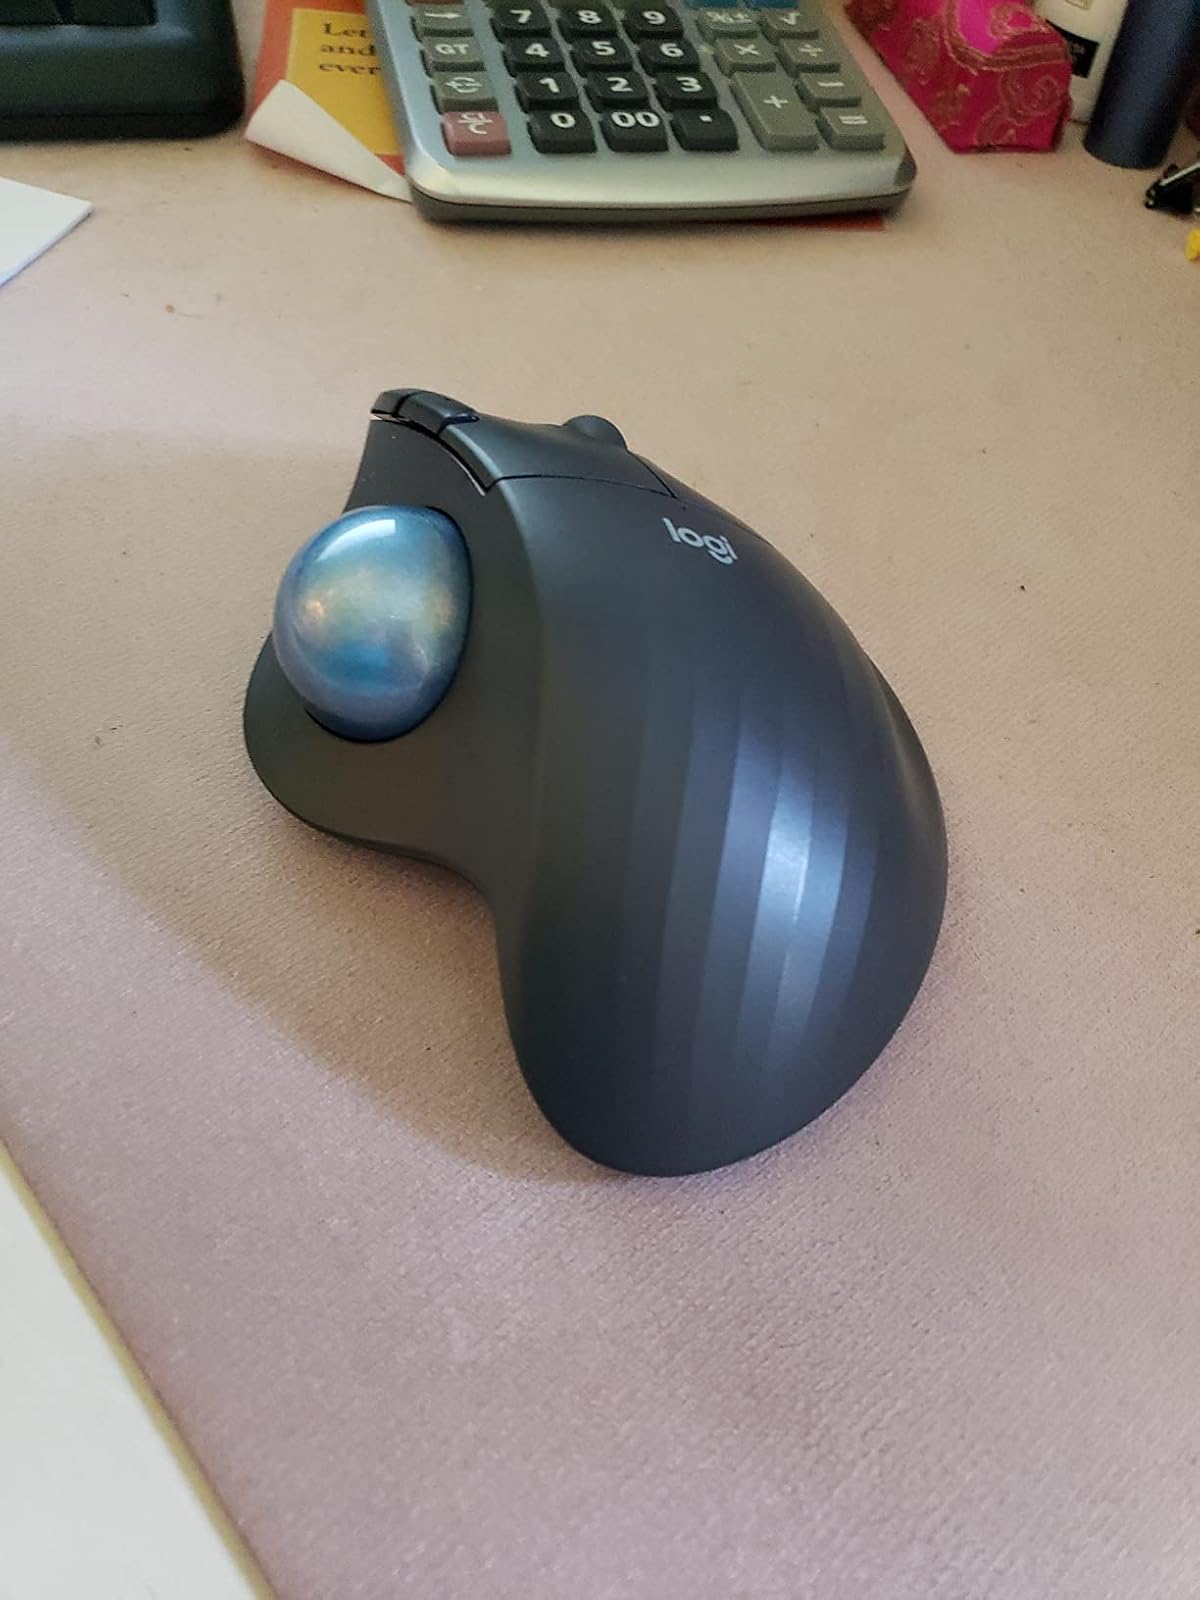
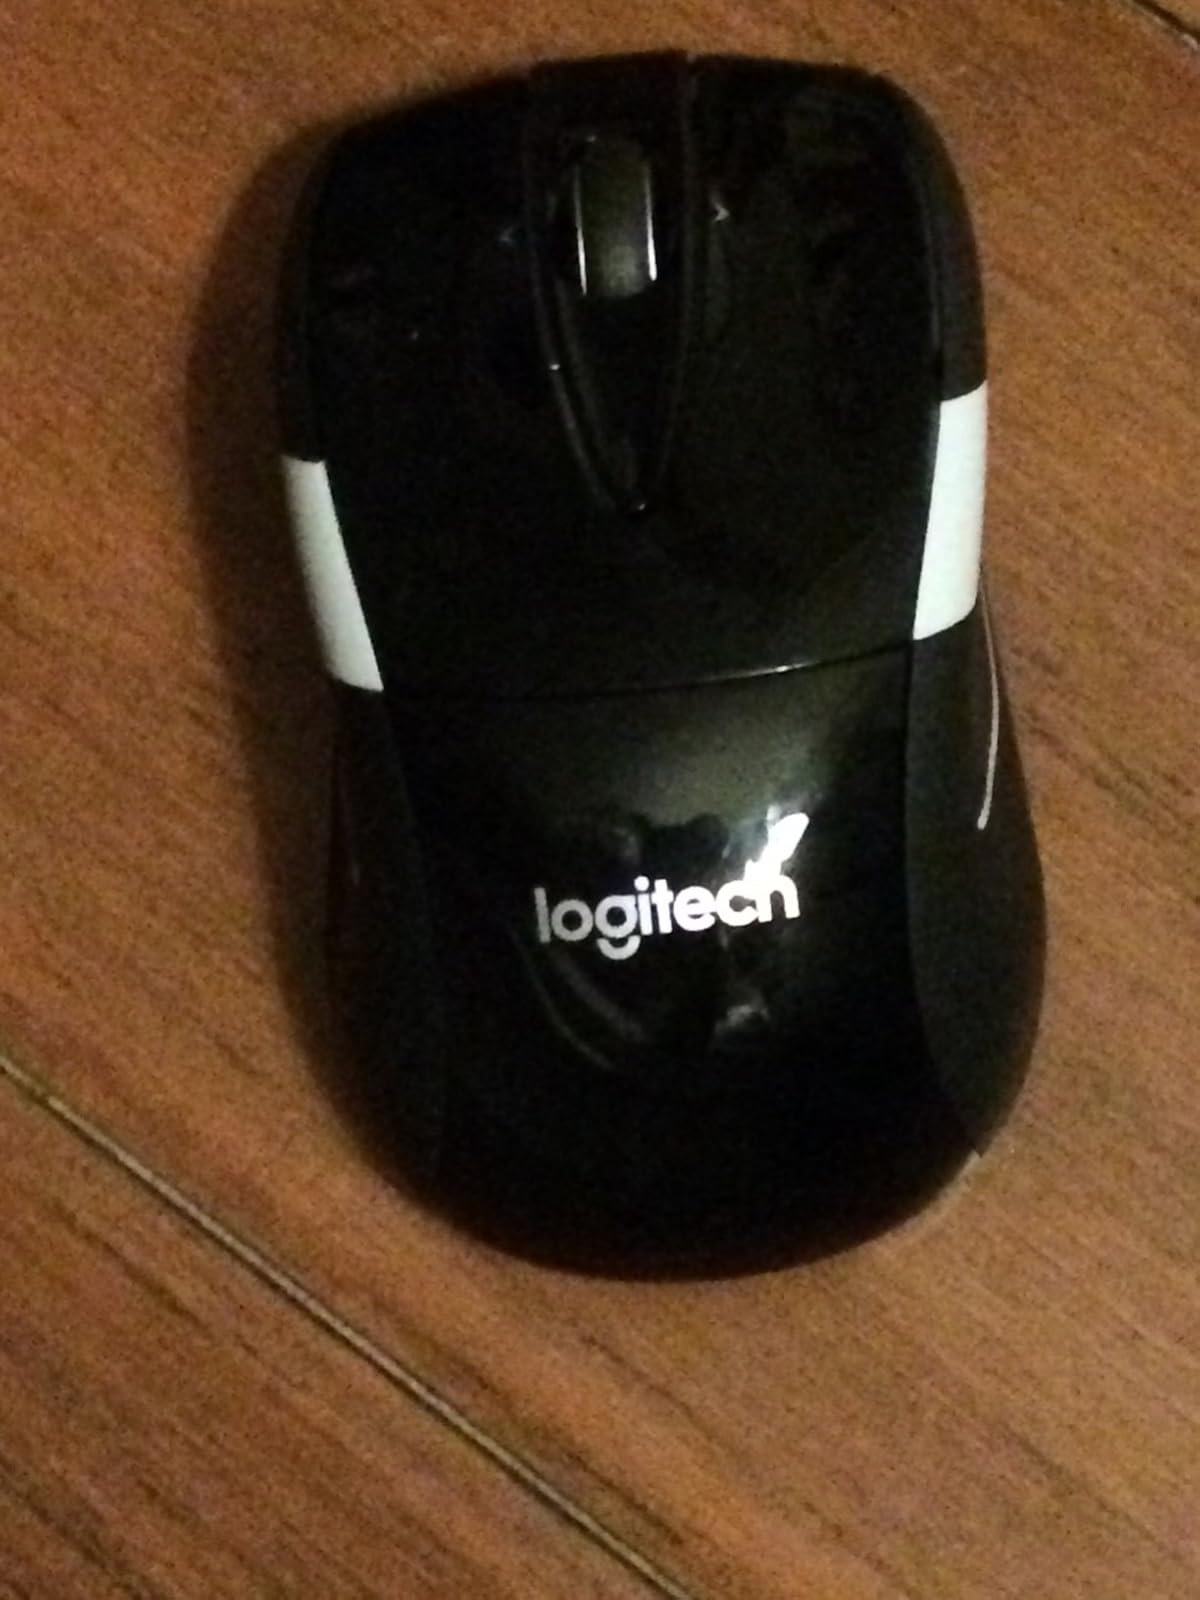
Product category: mouse
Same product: no